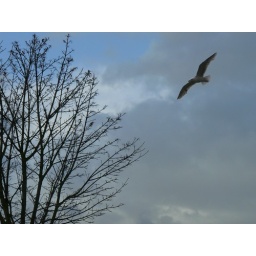
flying bird in sky